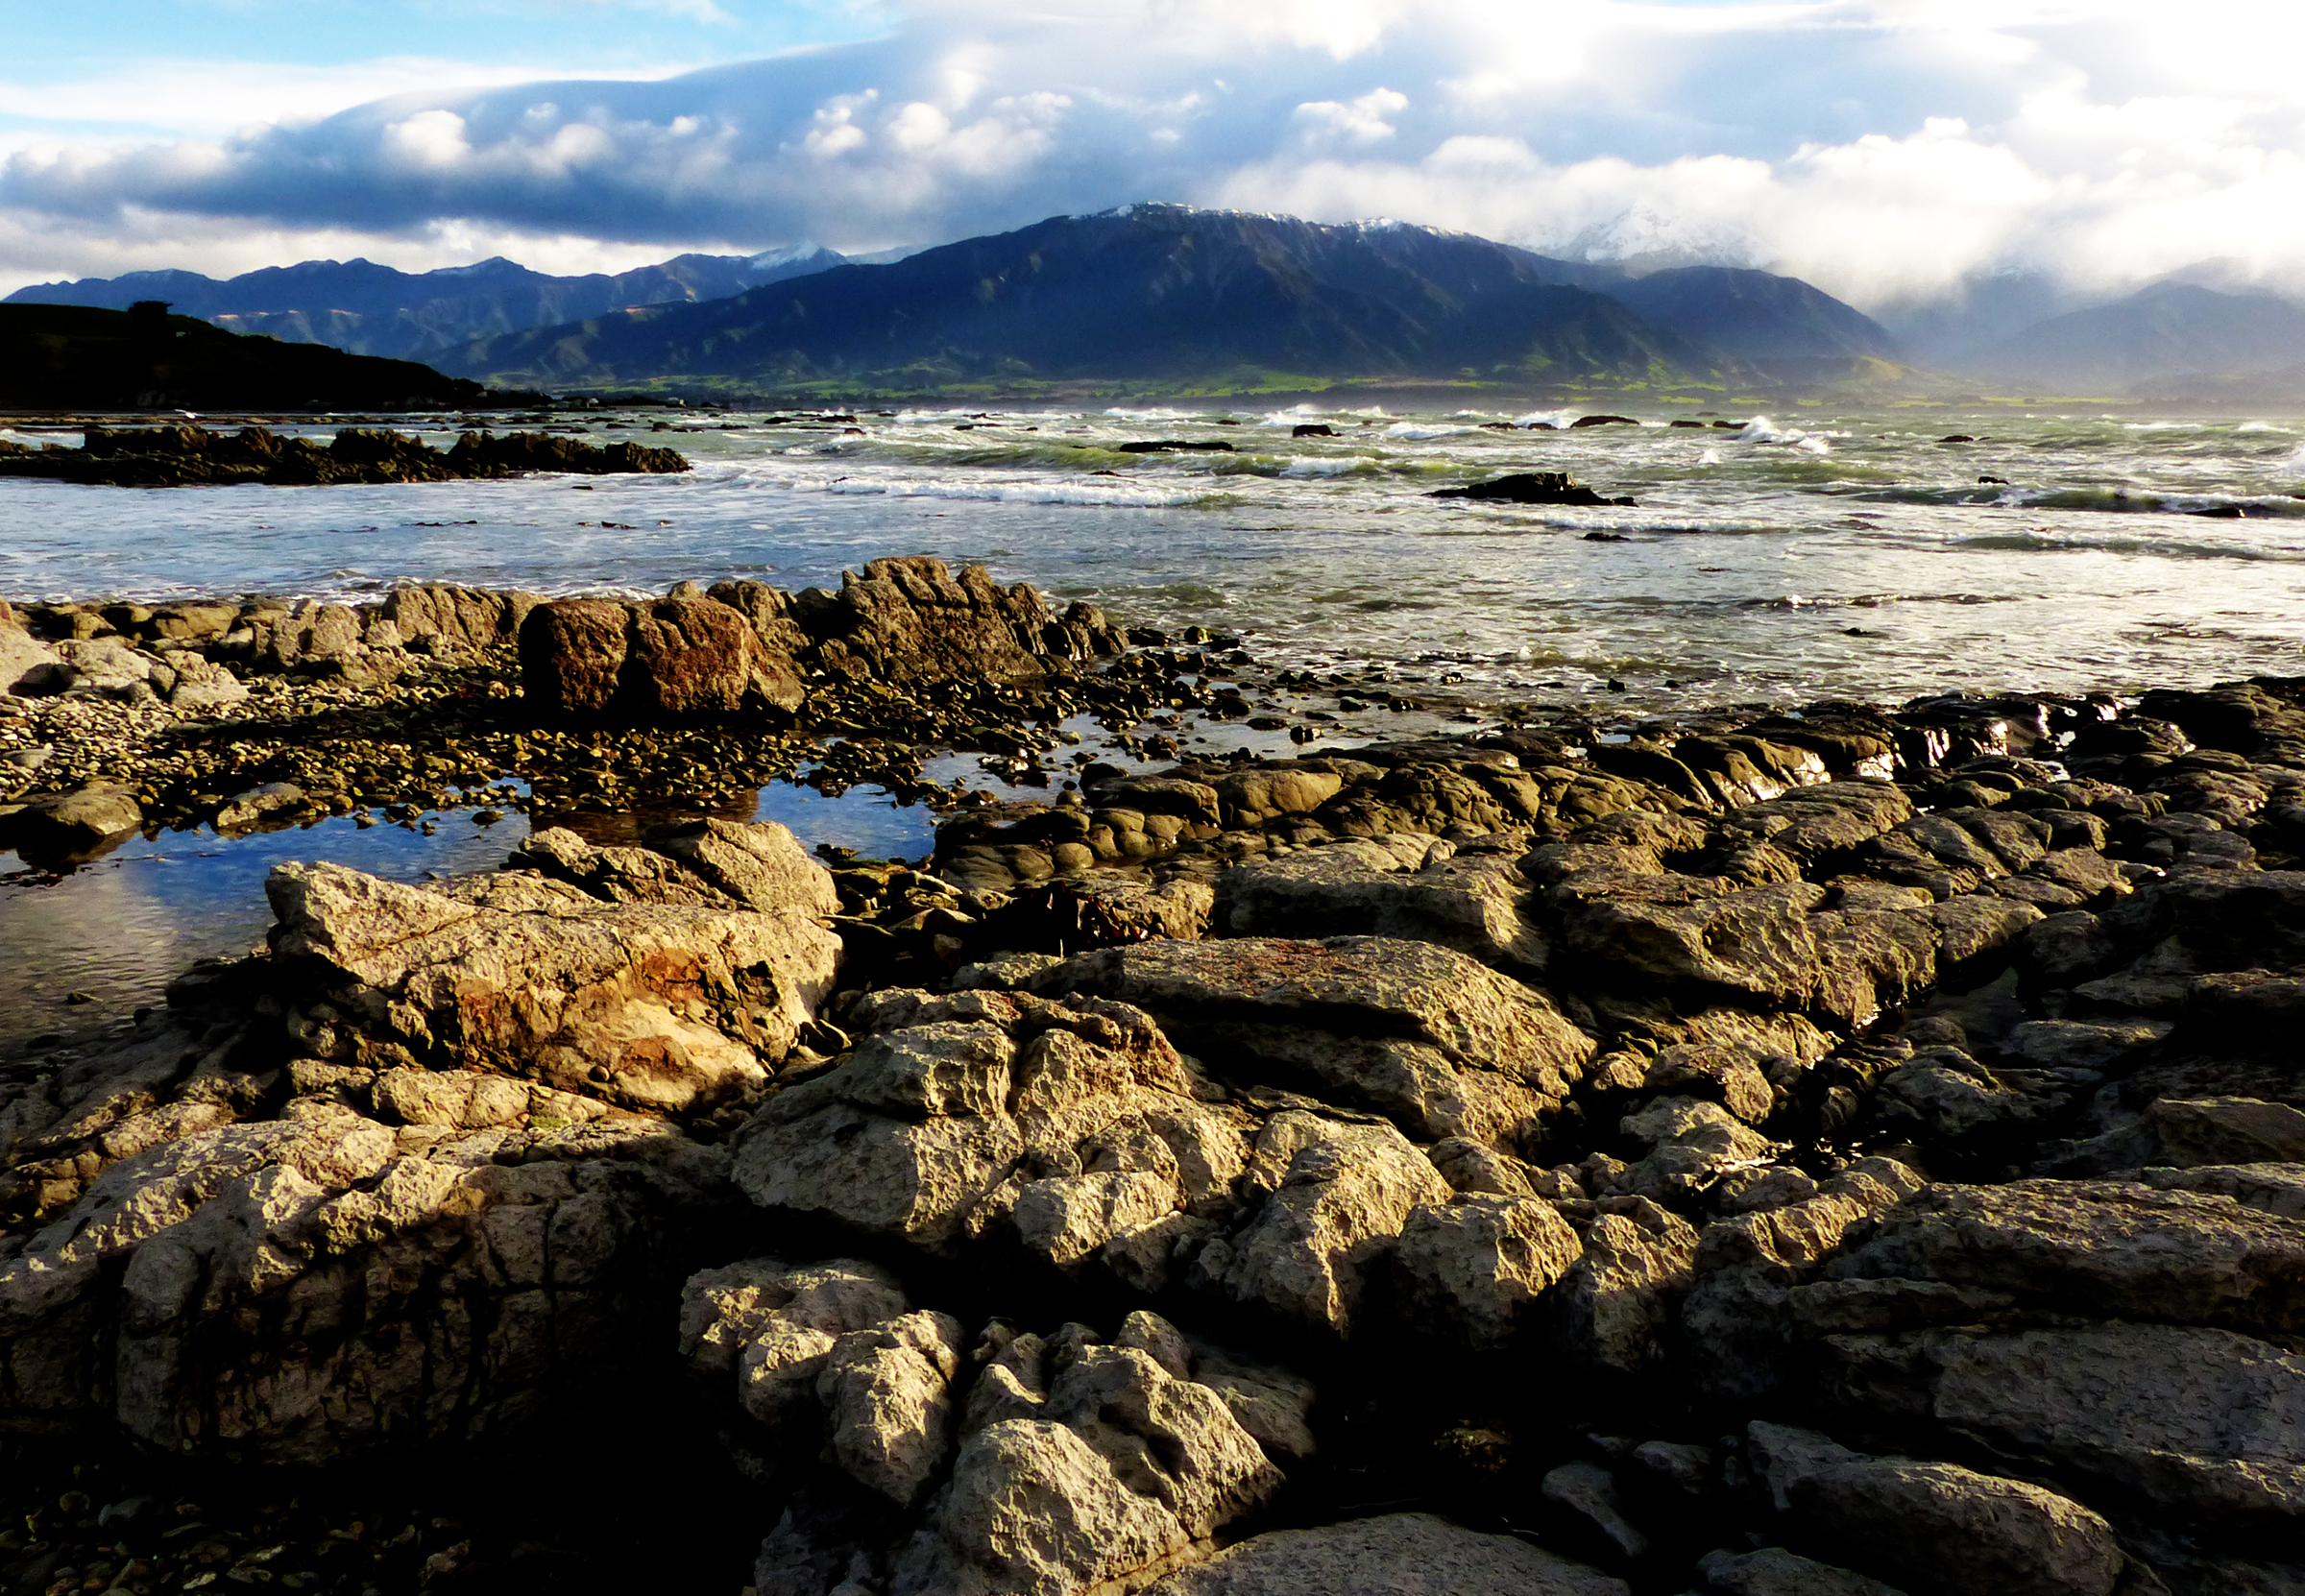
beach, landscape, sea, coast, water, nature, rock, ocean, wilderness, mountain, cloud, sunset, shore, wave, lake, cliff, cove, reflection, seascape, bay, terrain, material, body of water, geology, newzealand, kaikoura, panasonicdmcfz200, rockyshoreline, seawardkaikourarange, flickrdiamond, loch, geographical feature